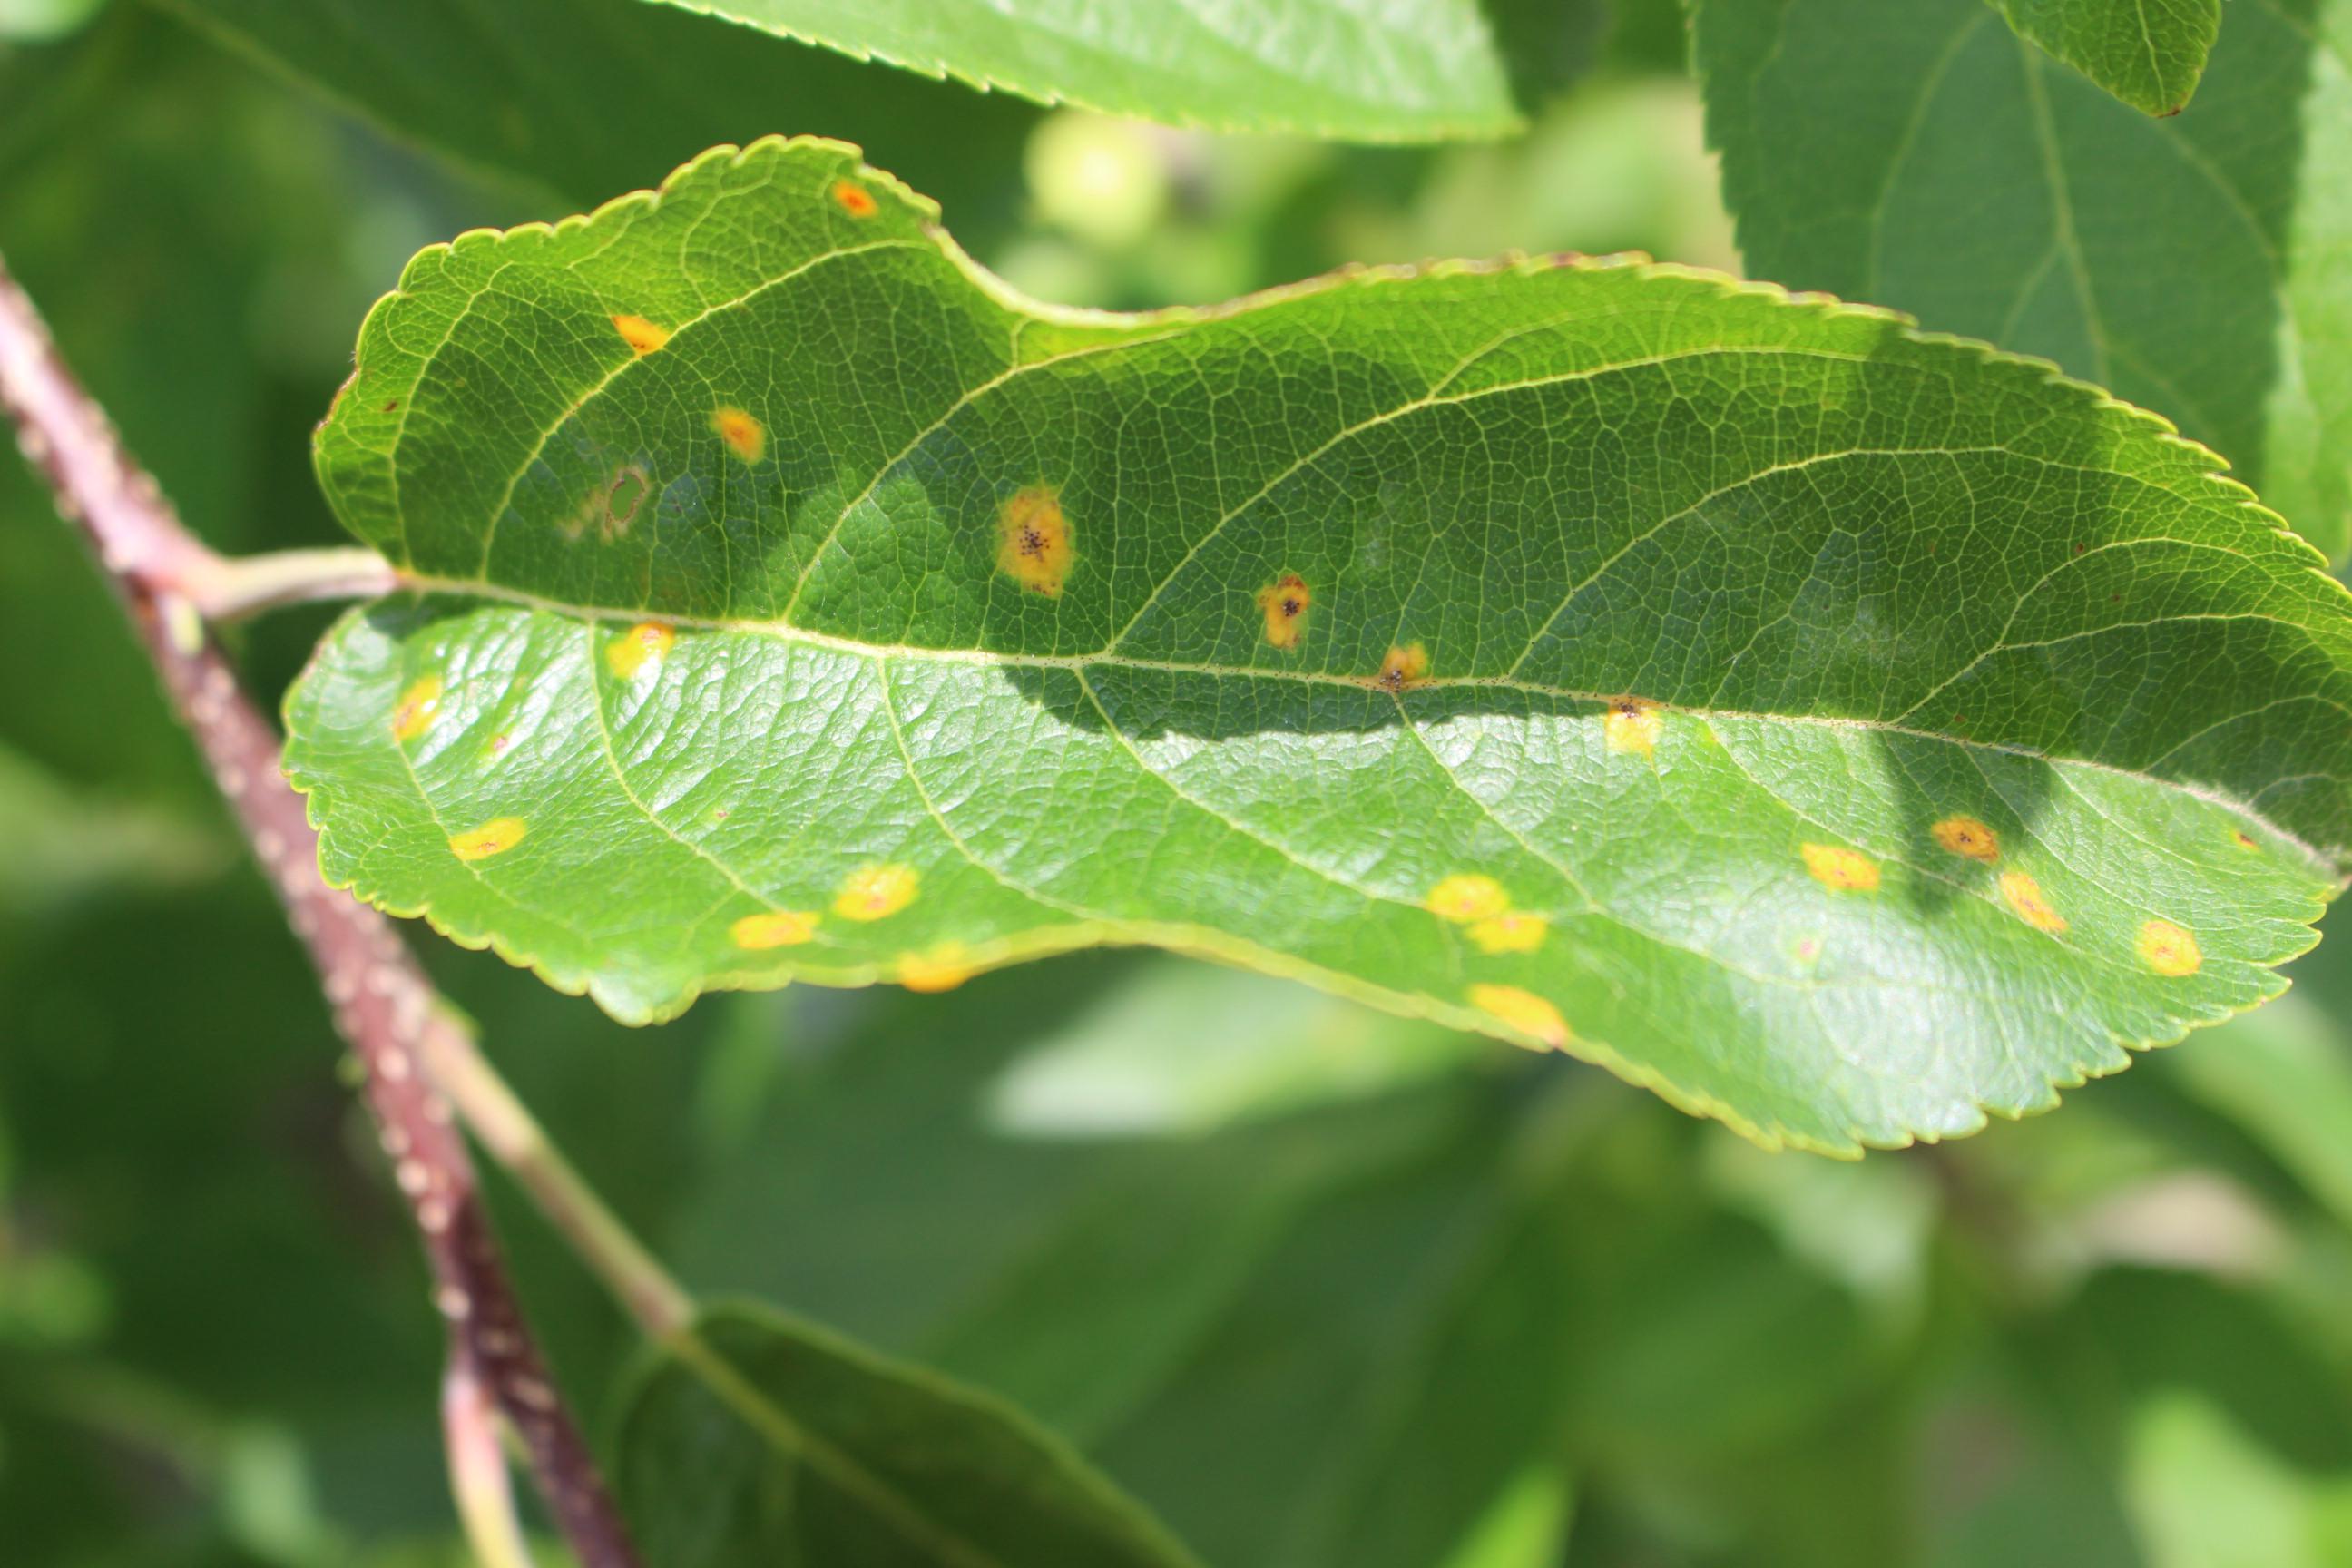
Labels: rust